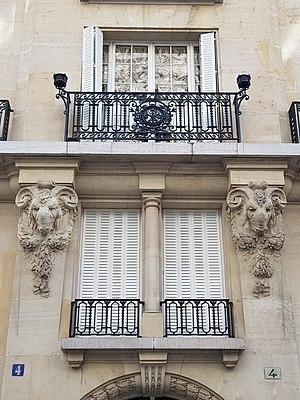
4, rue des Frères-Périer, Paris 16e (détail de la façade).
La rue des Frères-Périer est une voie du 16ᵉ arrondissement de Paris, en France.